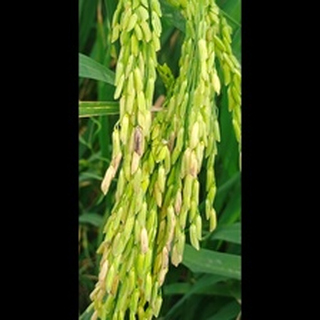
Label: healthy_rice